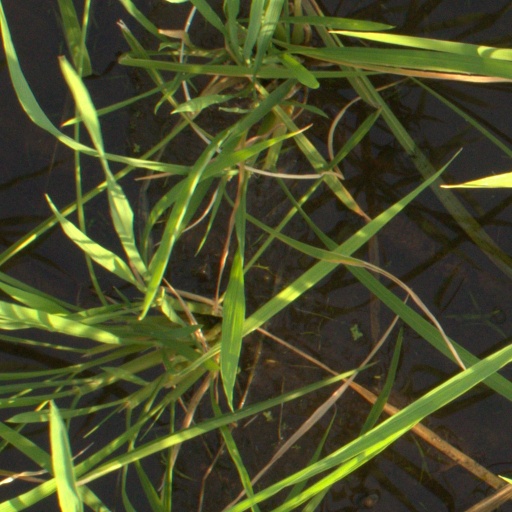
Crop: rice